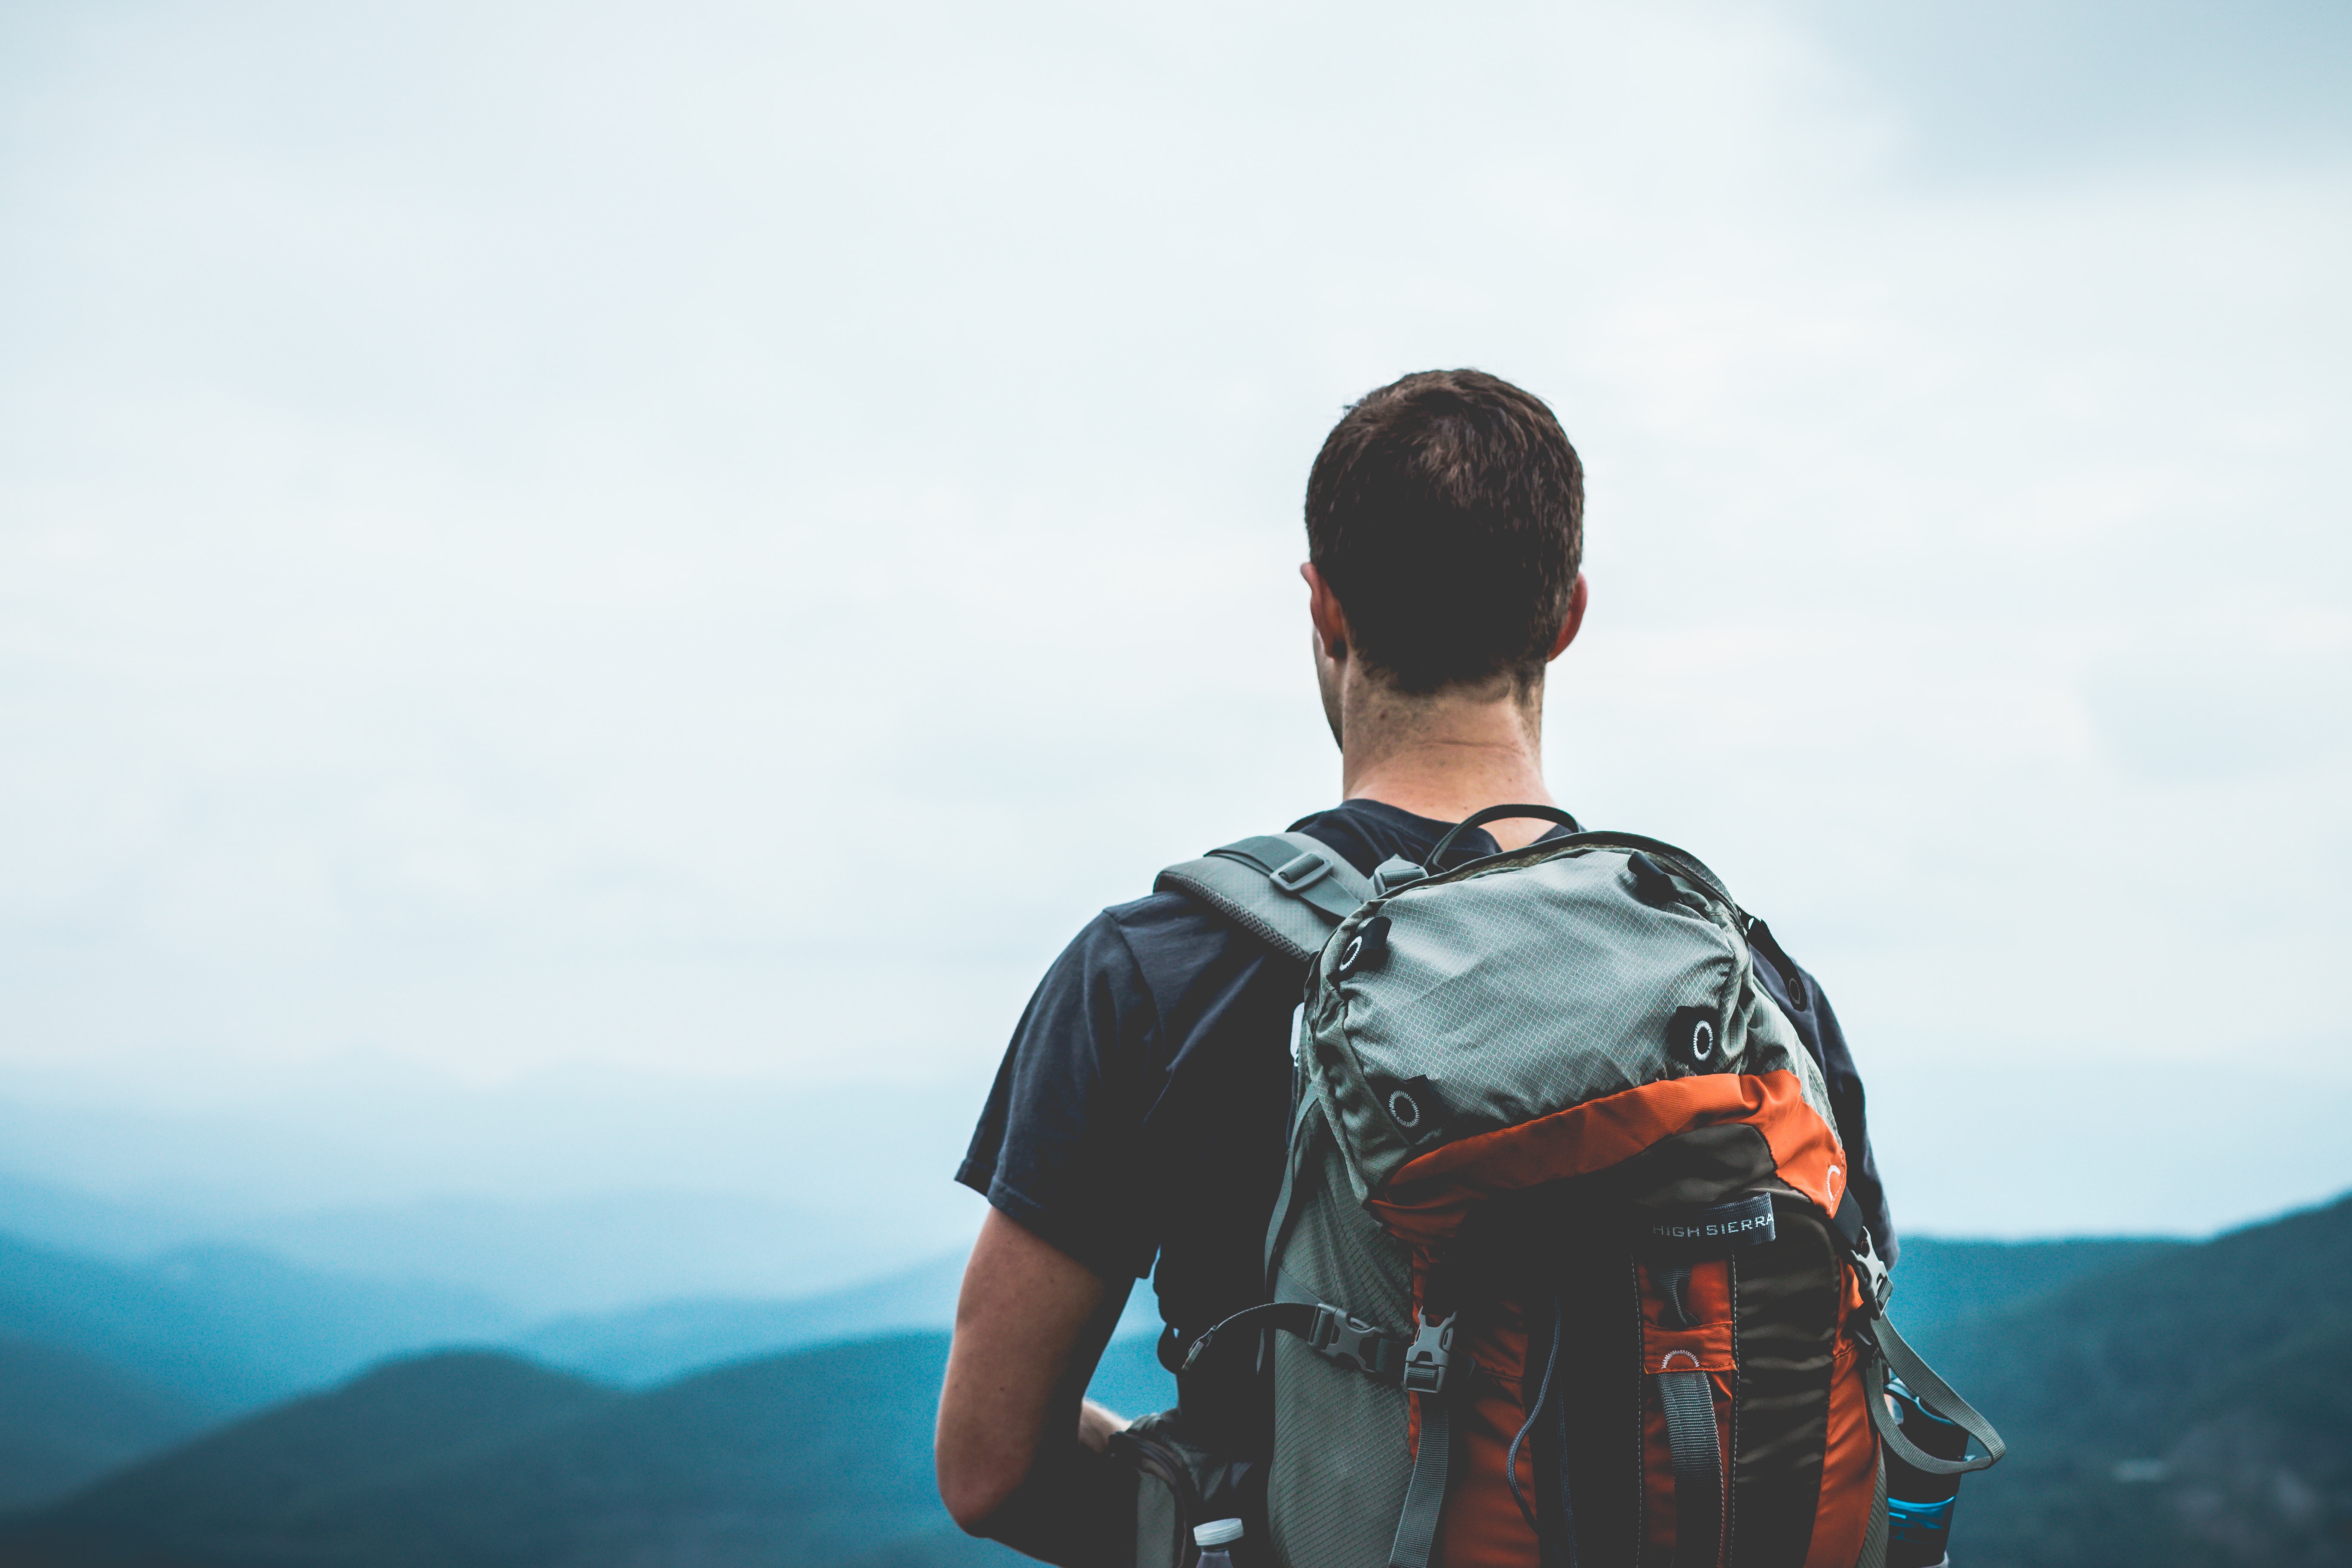
man, landscape, nature, person, mountain, hiking, adventure, backpack, hiker, bag, extreme sport, summit, mountaineering, outside, sports, mountains, backpacking, parachuting, atmosphere of earth